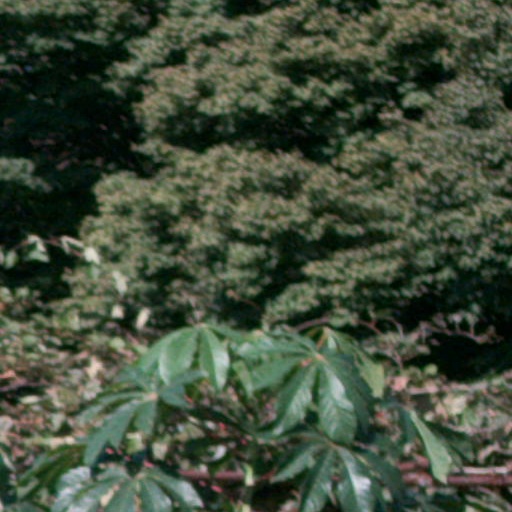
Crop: cassava